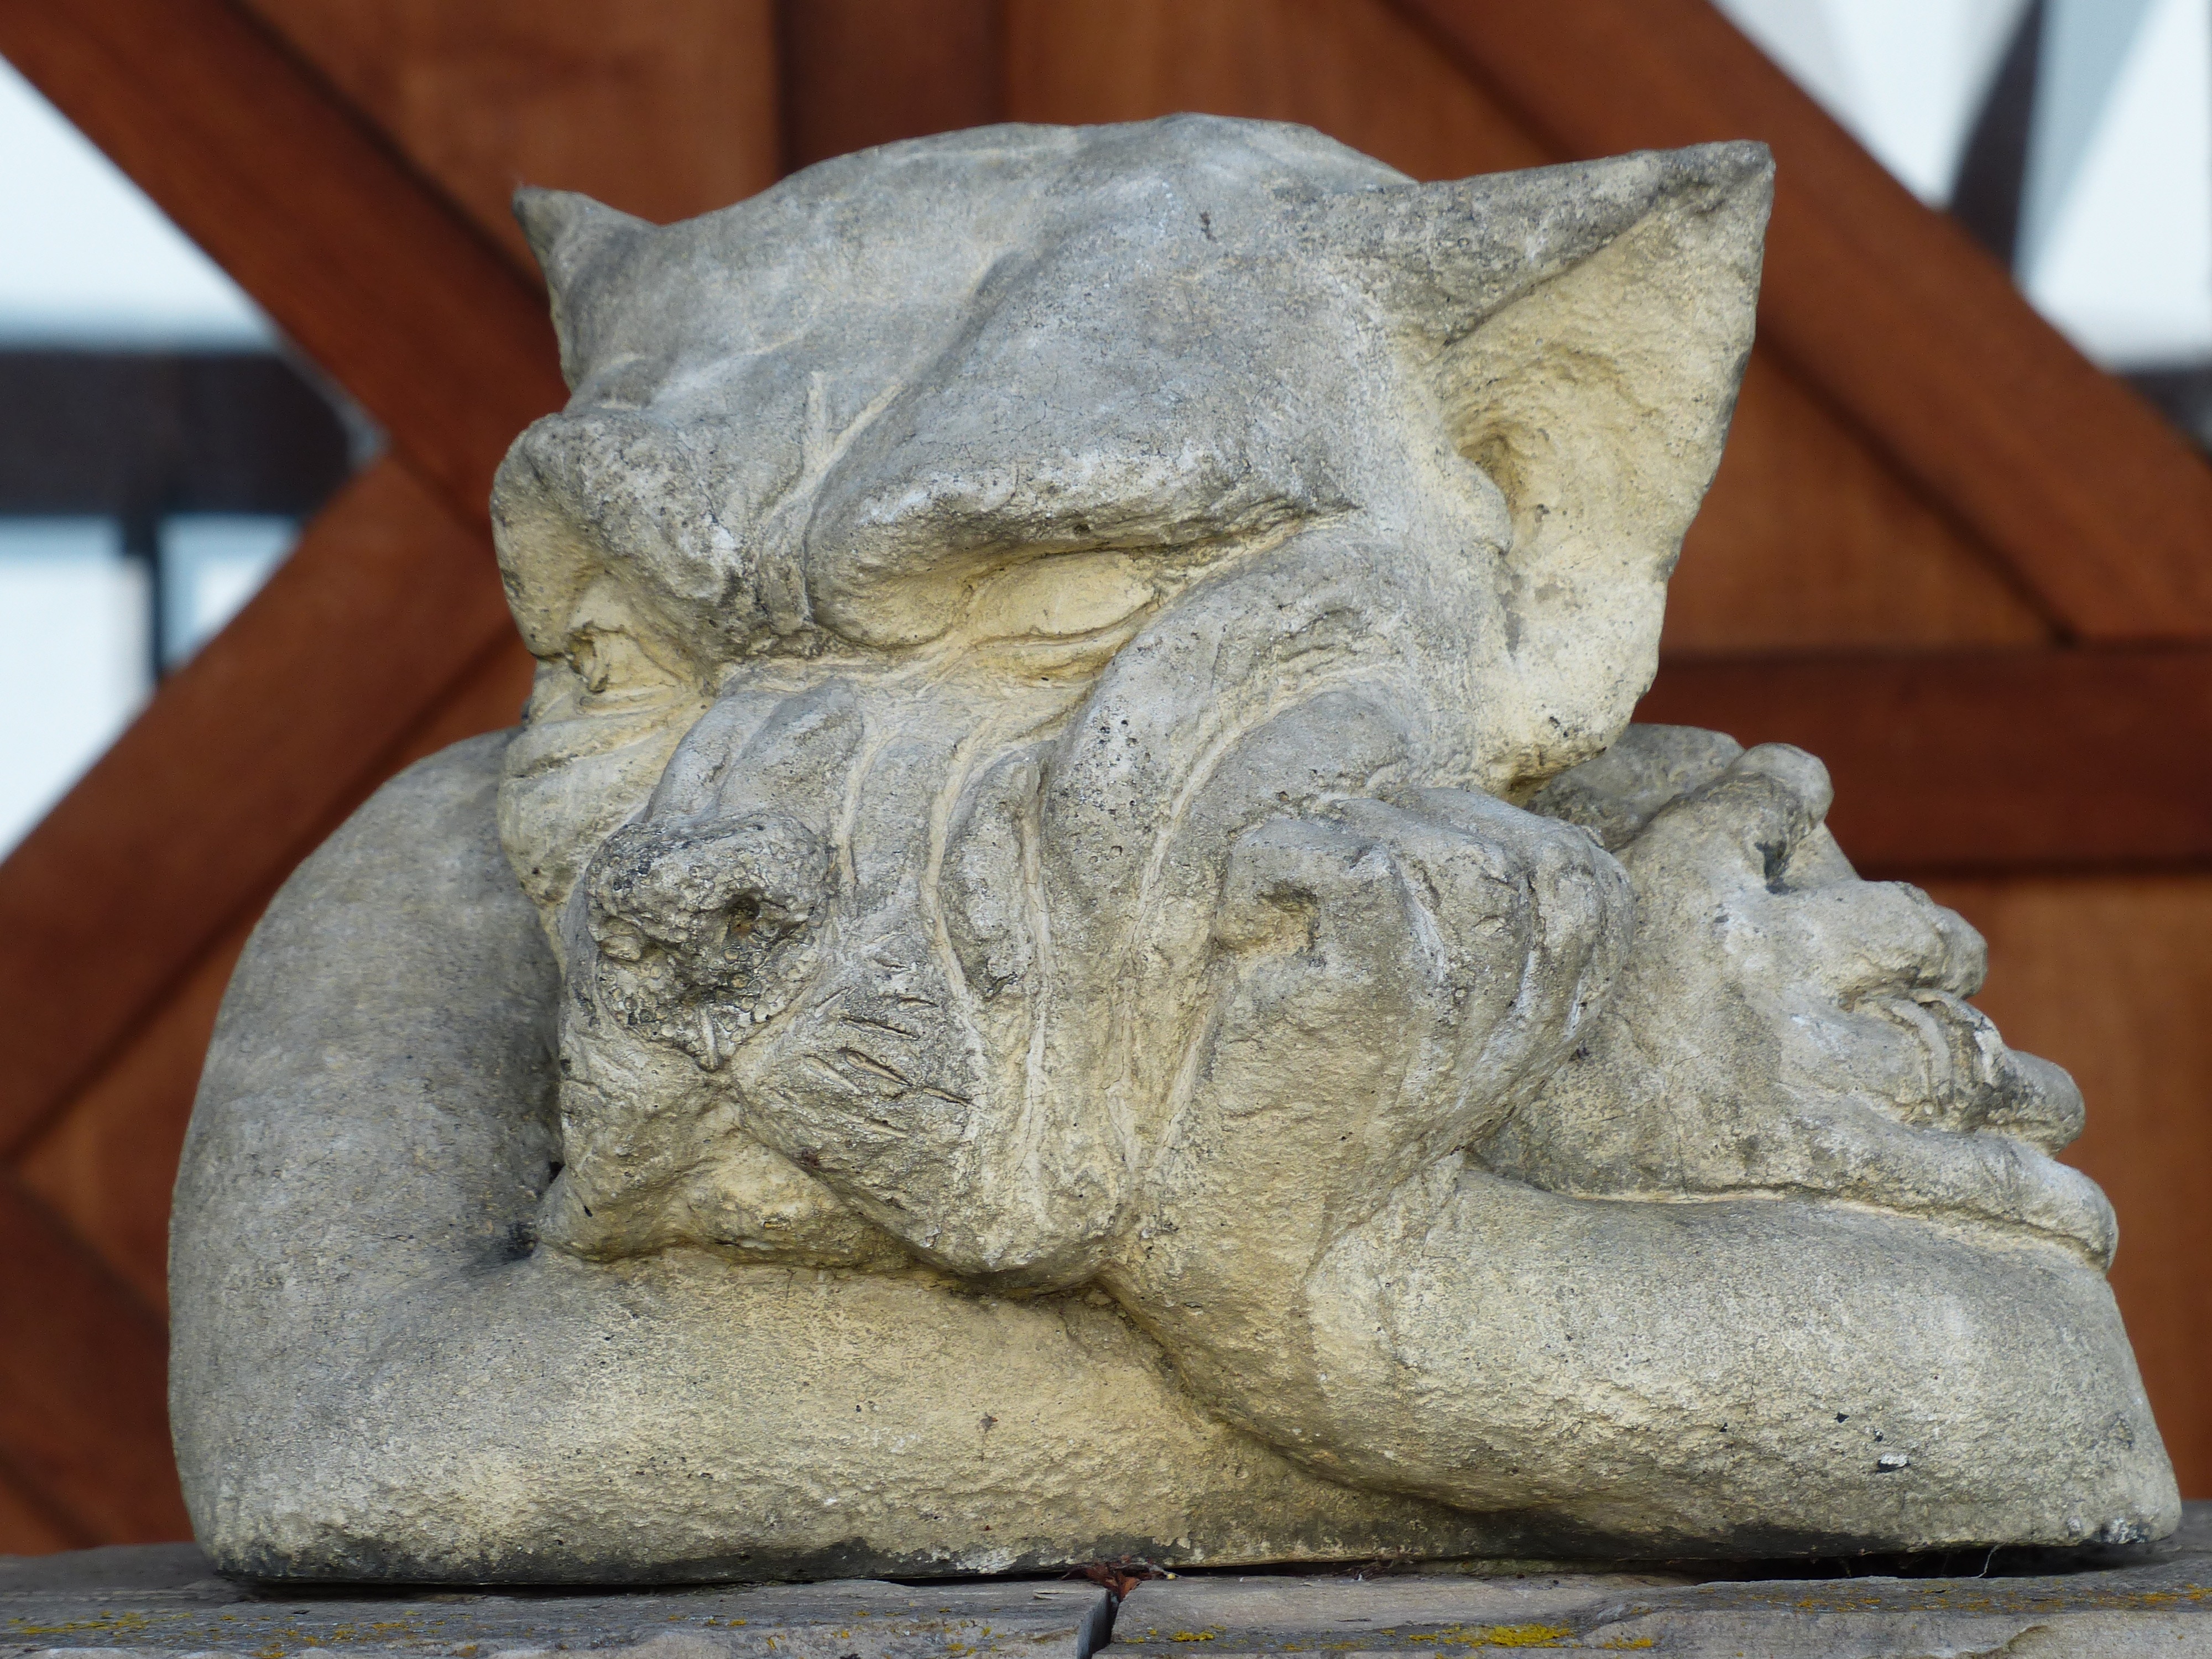
watch, rock, wood, view, dog, stone, monument, statue, wolf, material, gargoyle, face, sculpture, art, lurking, wait, carving, grim, bored, stone figure, guard dog, stone carving, garden statue, ancient history, sullen, quenching, unwelcome